The Last Paradise

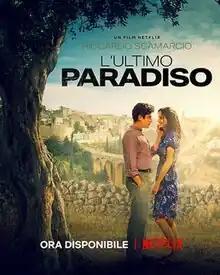

The Last Paradise is a 2021 romantic drama film directed by Rocco Ricciardulli, written by Ricciardulli and Riccardo Scamarcio and starring Scamarcio, Gaia Bermani Amaral and Valentina Cervi.